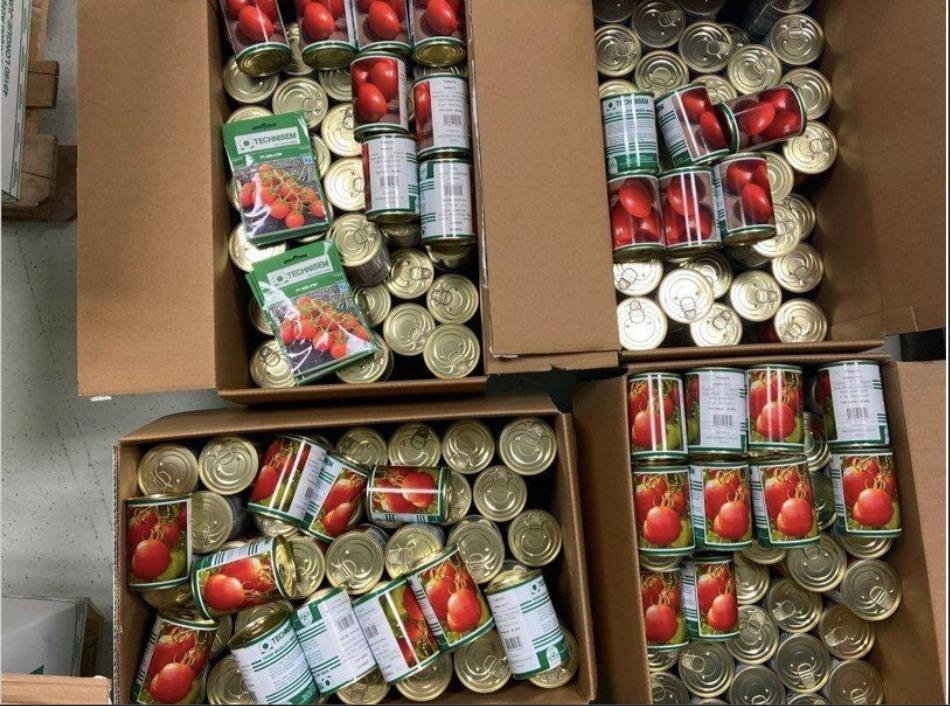
Mazao yaliyo bora katika mashamba, hutokana na uwepo wa mbegu zilizobora zenye kiwango cha juu, kuzalisha mazao na bidhaa bora.